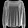
Label: Pullover